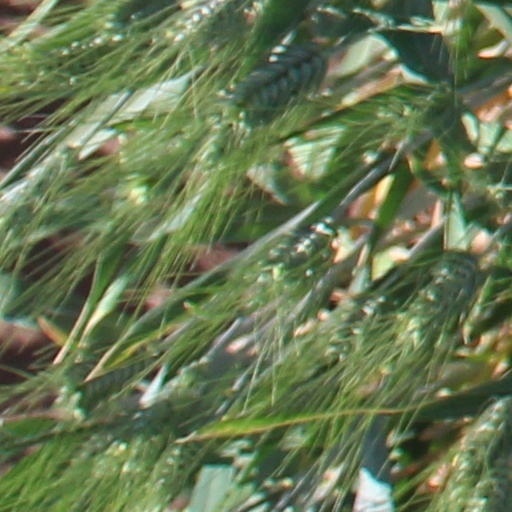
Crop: wheat